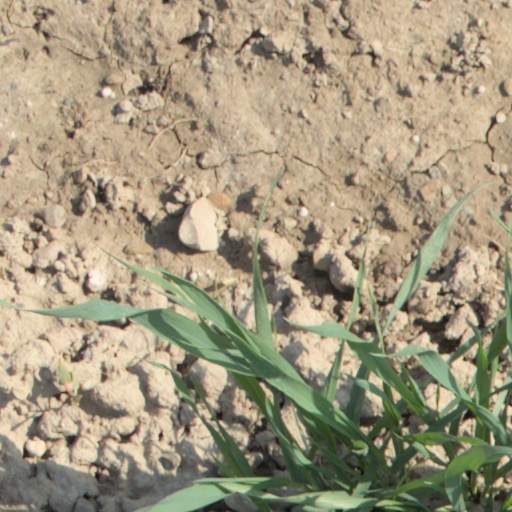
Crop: wheat